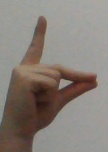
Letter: ta